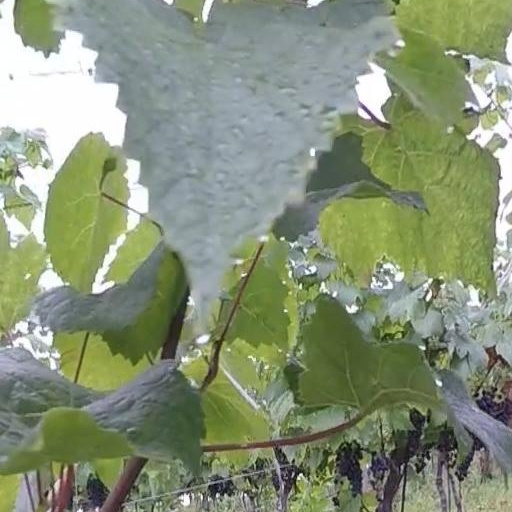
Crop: grape